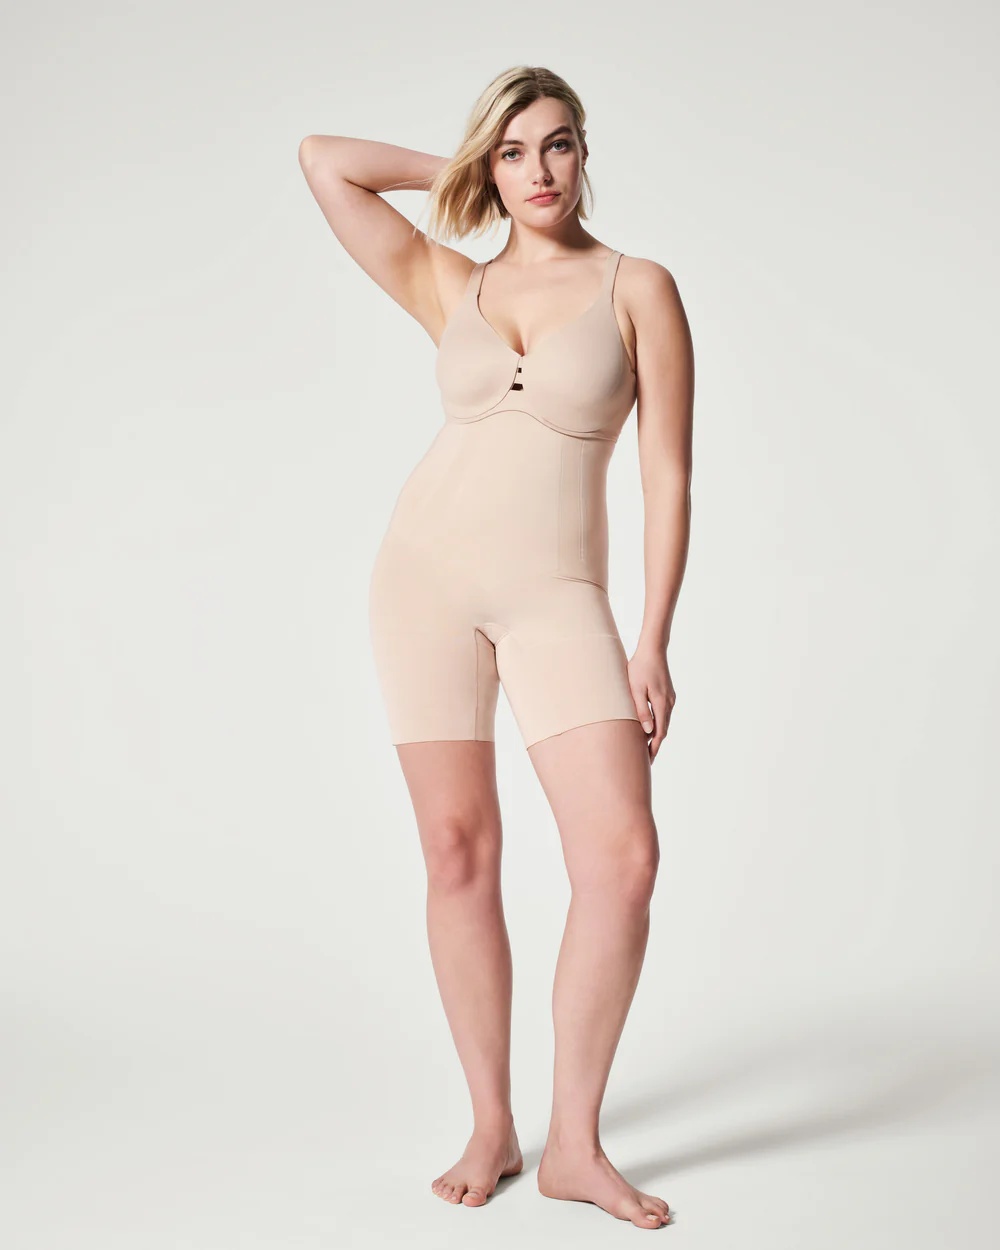
HW Mid-Thigh Short
Comfortable sculpting power with less bulk Bonded tummy panel flat-out flattens Side panels offer squeeze-free slimming and easy movement Leg opening stays invisible under clothing Booty enhancing pockets prevent uni-butt Double-gusset opening for ease when nature calls Stay-put silicone strip at waistband for added security
Brand: Spanx
Category: Apparel & Accessories > Clothing > Shorts > Jegging Shorts